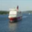
Label: ship